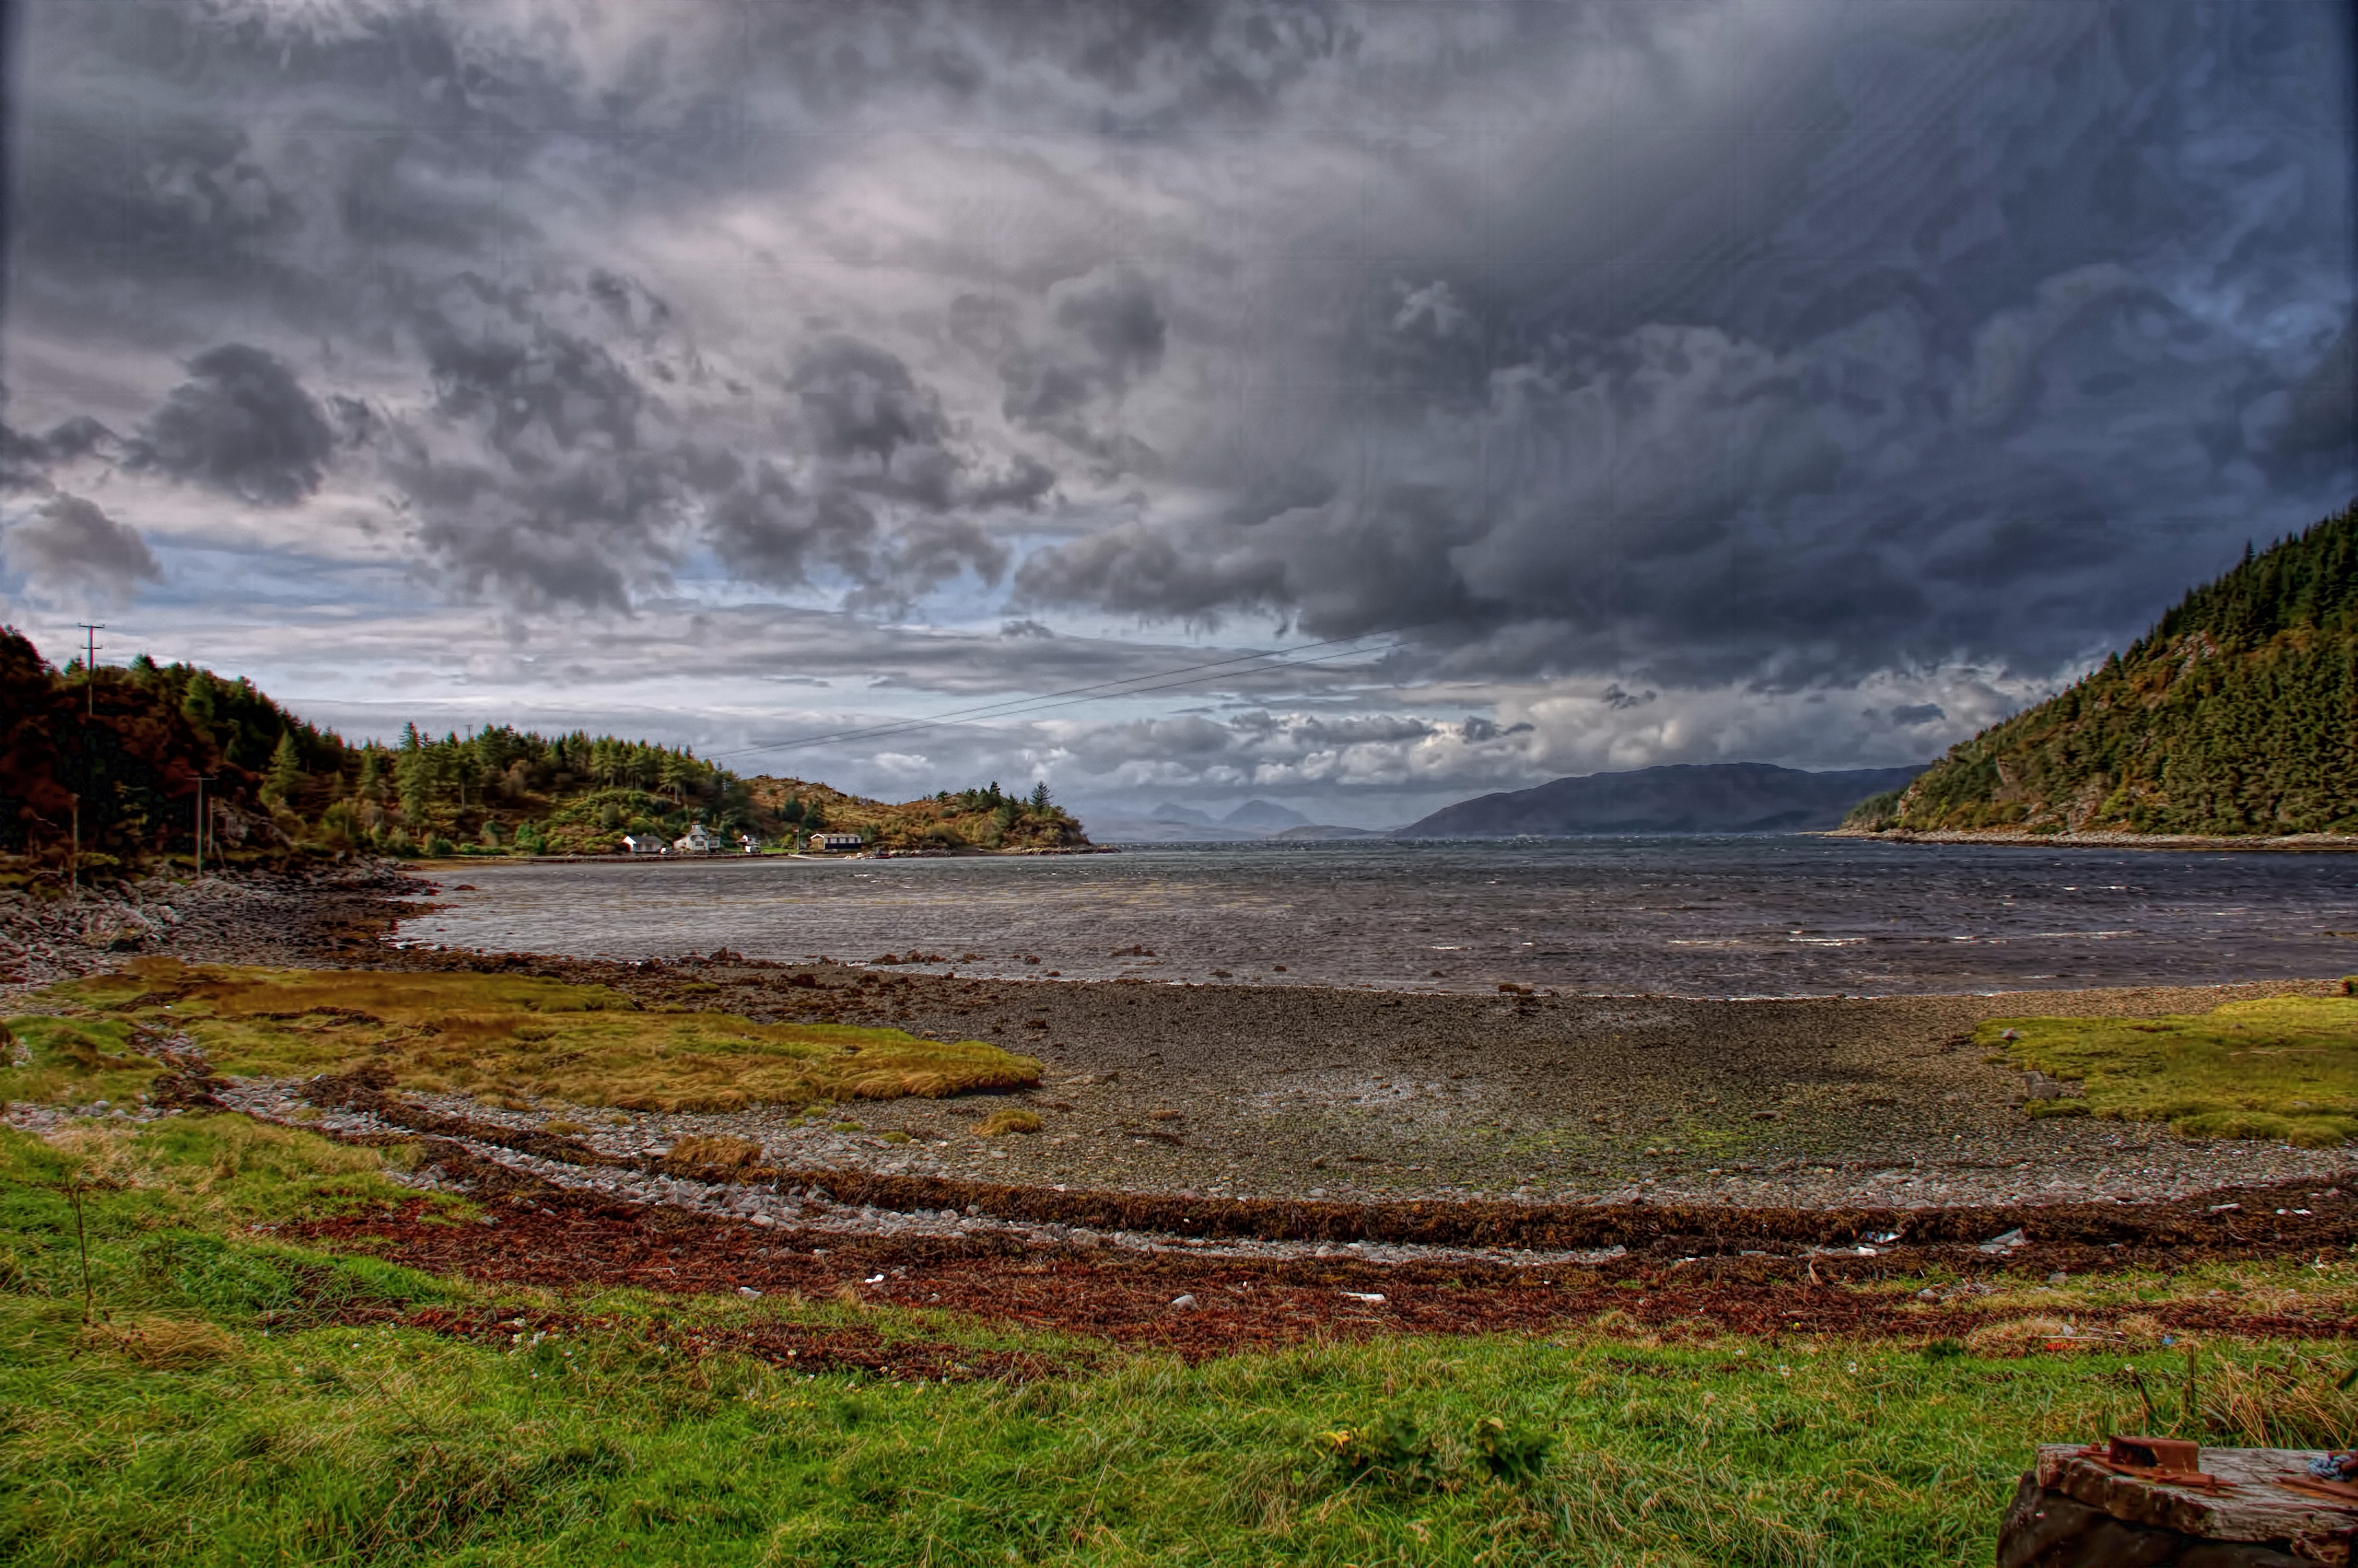
beach, landscape, sea, coast, water, nature, rock, ocean, horizon, wilderness, mountain, cloud, sky, morning, shore, wave, lake, weather, highland, terrain, body of water, plateau, loch, westerross, lochreraig, rural area, landform, meteorological phenomenon, geographical feature, atmospheric phenomenon